World Series

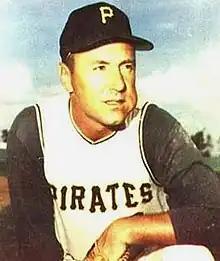
Bill Mazeroski hit a dramatic ninth-inning walk-off home run that decided the 1960 World Series

During the Series, writer and humorist Ring Lardner had facetiously called the event the "World's Serious". The Series turned out to indeed have serious consequences for the sport. After rumors circulated for nearly a year, the players were suspended in September 1920. The "Black Sox" were eventually acquitted in a criminal conspiracy trial.